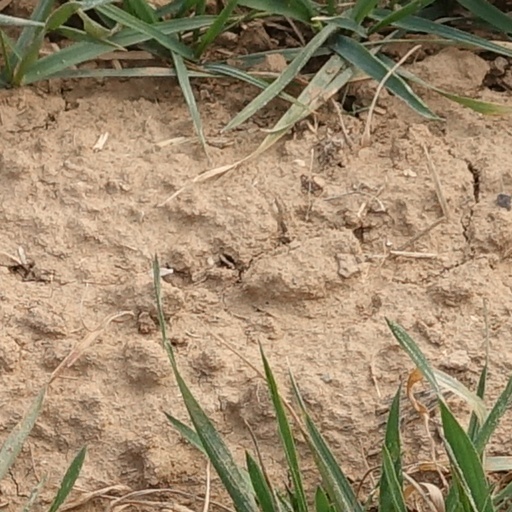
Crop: wheat